Opel RAK.1

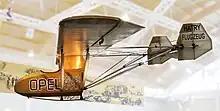
Replica of Opel RAK.1, the world's first purpose-built rocket plane

The first public flight came on Sept. 30, 1929. Before a large crowd assembled outside of Frankfurt, the intrepid von Opel made a successful flight of almost 3.5 km in 75 seconds, reaching an estimated top speed of around 150 km/h. RAK.1 made a hard landing, but it had made an emphatic point about rocket aviation and immensely popularized rockets as means of propulsion, causing a so called global "rocket rumble". The Mannheim Museum of Technology, Technoseum, has a replica of RAK.1 as the world's first dedicated rocket-plane on display, the execution of which Julius Hatry himself supervised. Technoseum also hosts original parts of the RAK.1 and Hatry's estate.